Valerius Antias

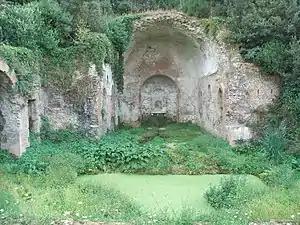
Shrine of the nymph Egeria, Caffarella Park, Rome. Numa Pompilius consulted her frequently, but on the early Aventine. The life of Numa was of extensive interest to Antias. In Fragment 6 (Plutarch, Numa, 15 and elsewhere) following the nymph's advice he summons Jupiter from heaven and forces him to accept a remedy of onion and fish heads to counter the effects of a lightning strike, instead of the human heads proposed by the god. Livy ignores the story.

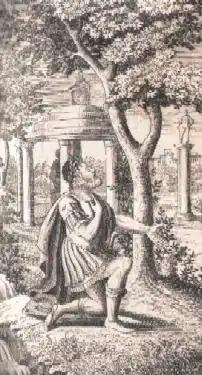
Numa Pompilius consulting Egeria.

Valerius Antias ( century BC) was an ancient Roman annalist whom Livy mentions as a source. No complete works of his survive but from the sixty-five fragments said to be his in the works of other authors it has been deduced that he wrote a chronicle of ancient Rome in at least seventy-five books. The latest dateable event in the fragments is mention of the heirs of the orator, Lucius Licinius Crassus, who died in 91 BC. Of the seventy references to Antias in classical (Greek and Latin) literature sixty-one mention him as an authority on Roman legendary history.